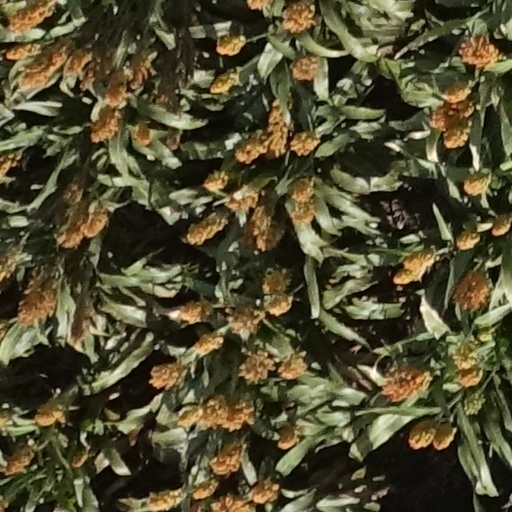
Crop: sorghum